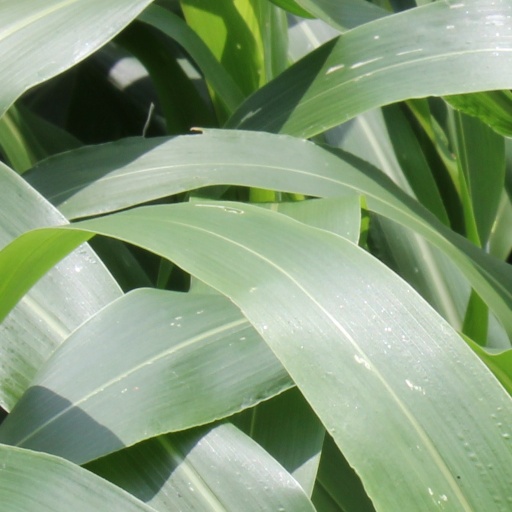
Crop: sorghum